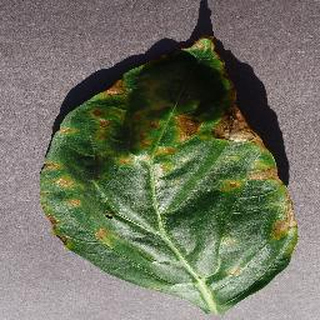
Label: bell_pepper_bacterial_spot